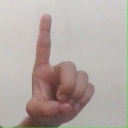
अक्षर: ड